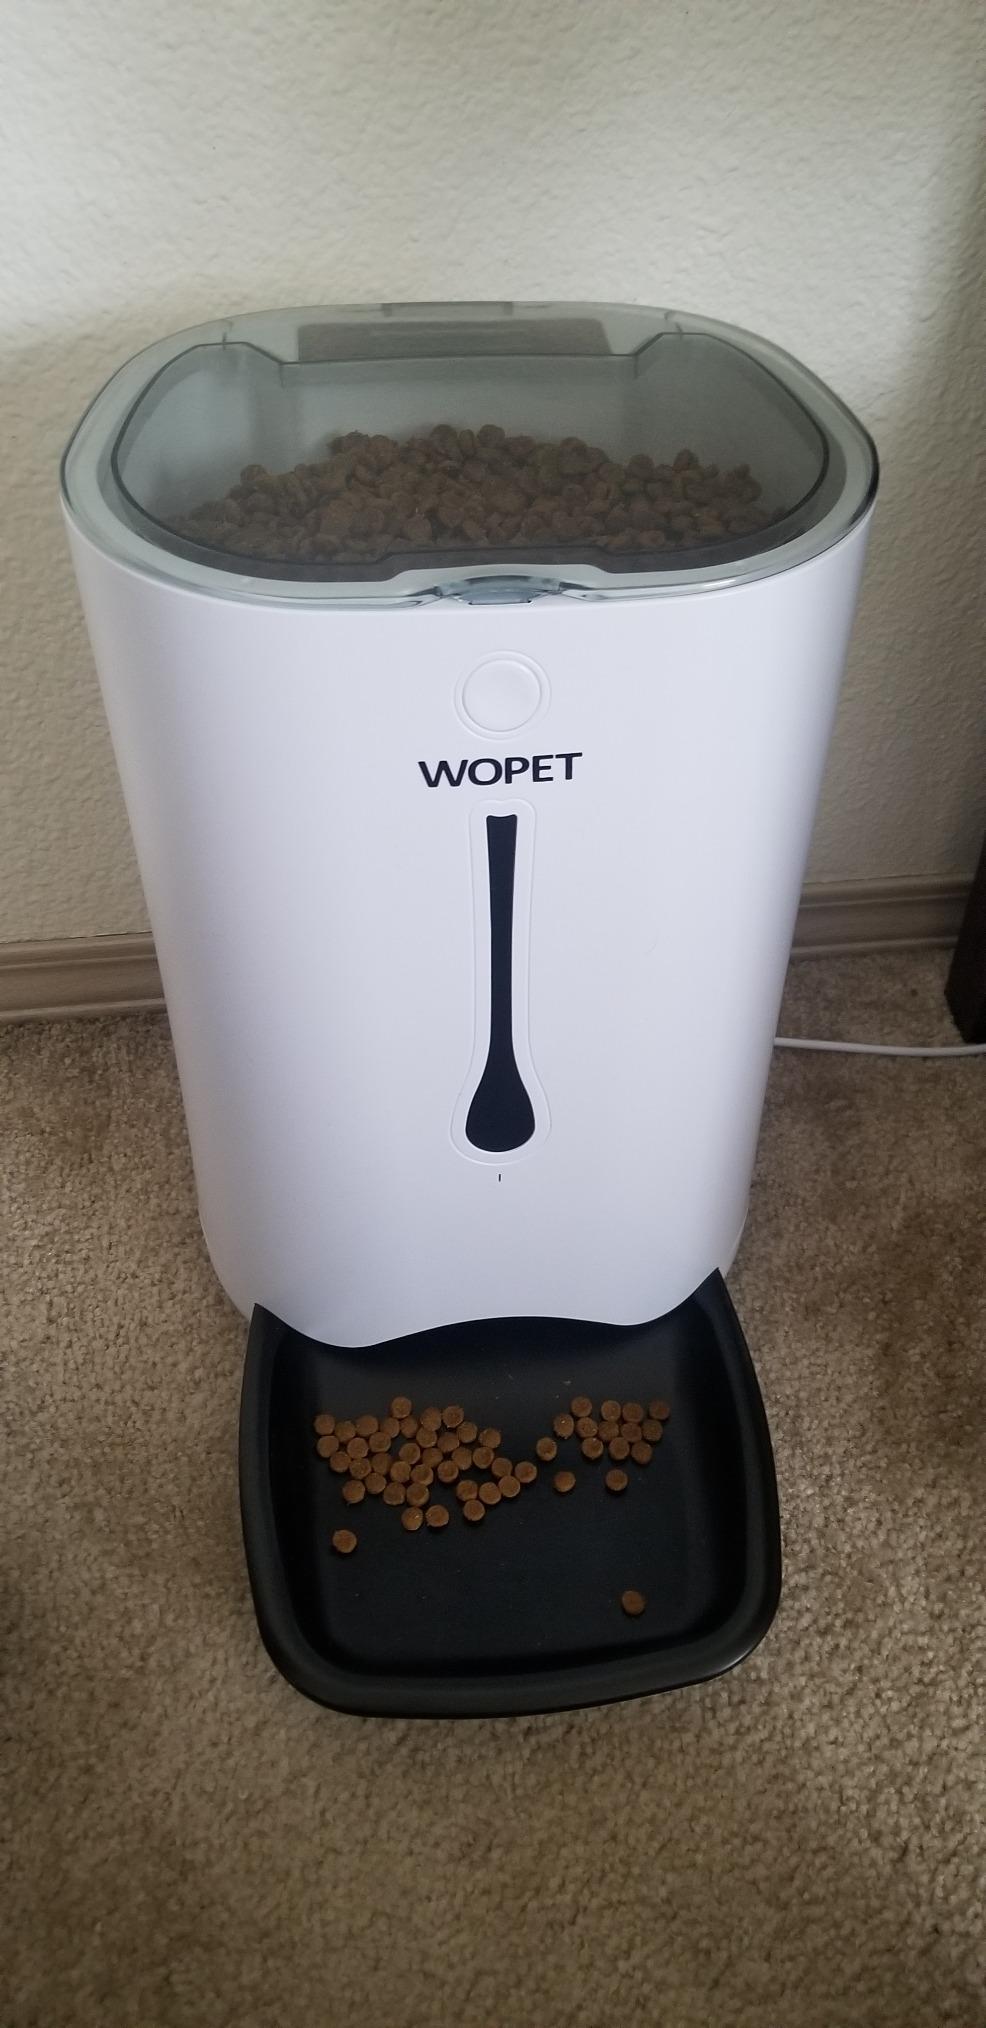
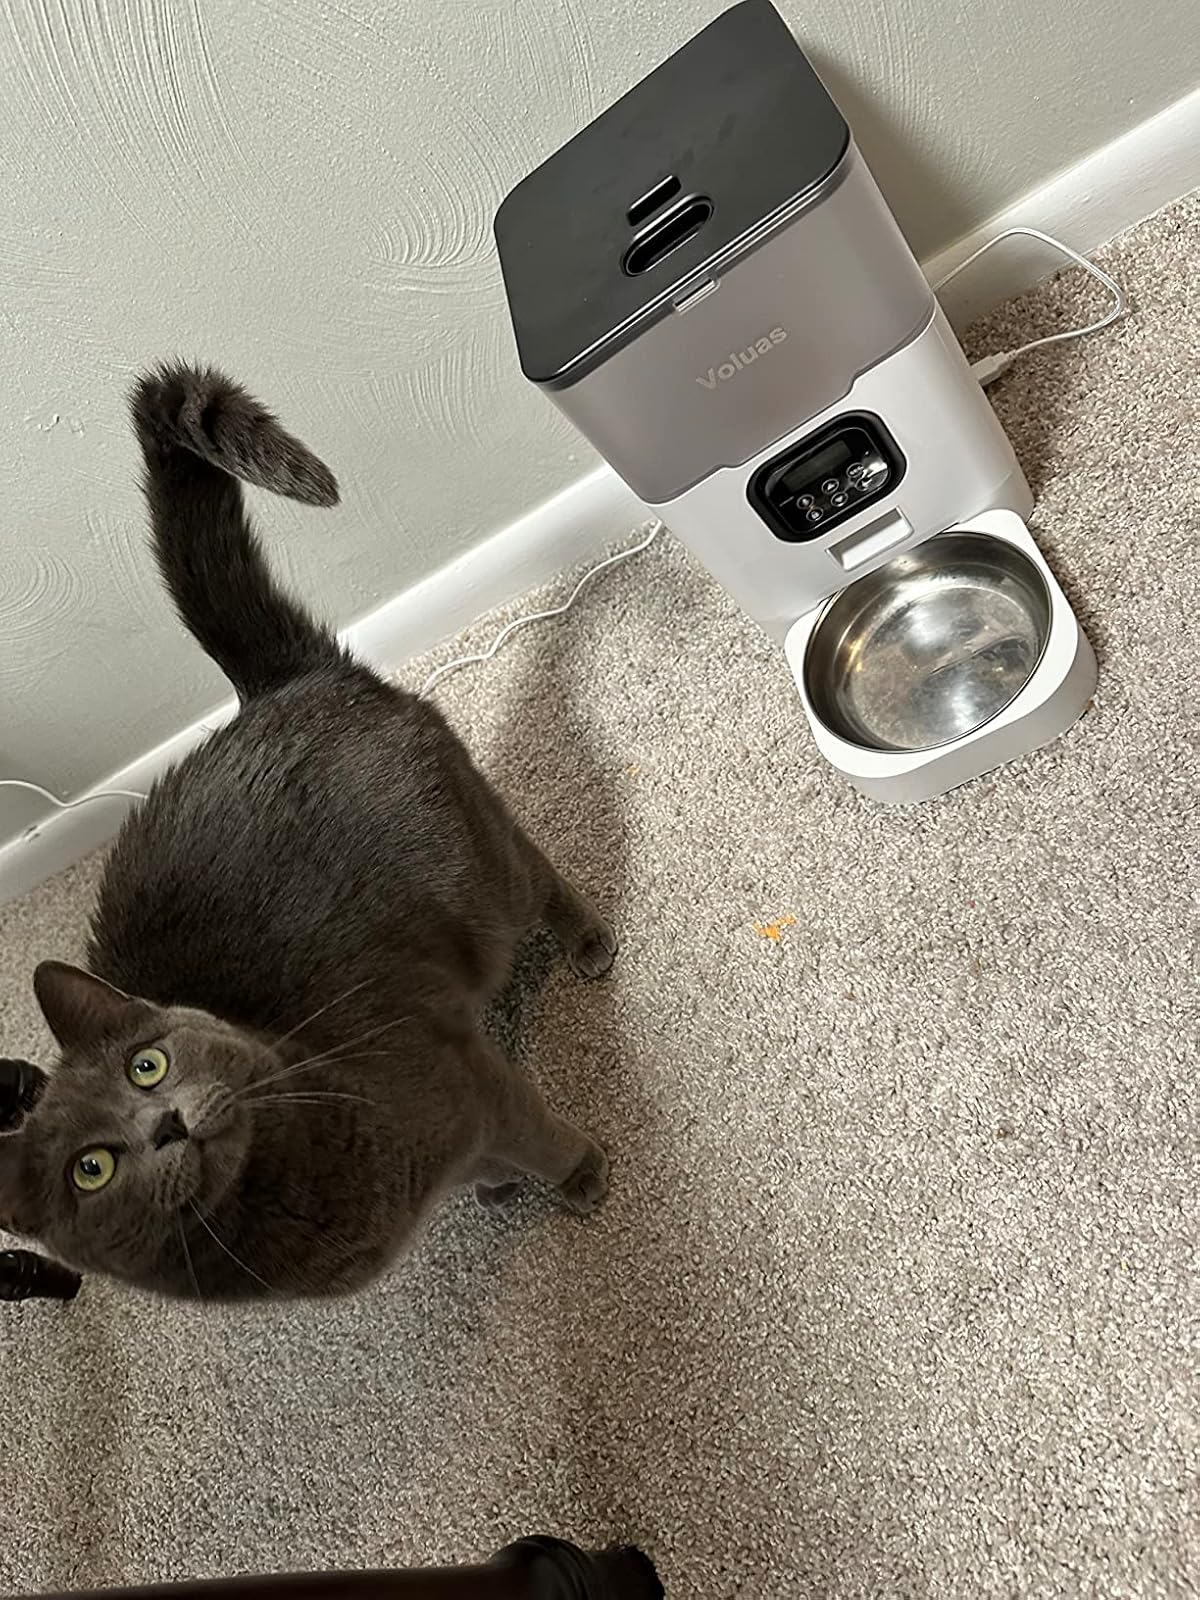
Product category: items_feeder
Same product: no